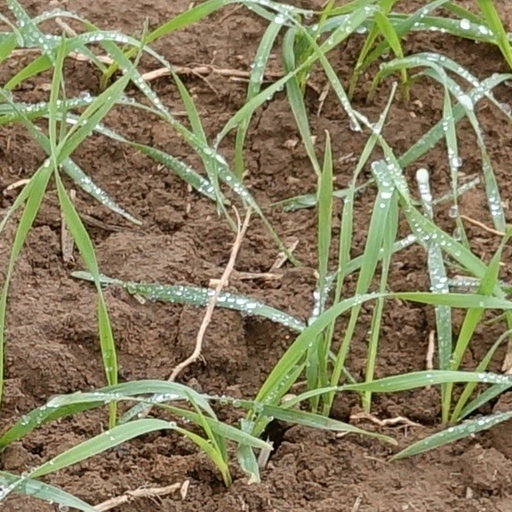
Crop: wheat